Suyamvaram

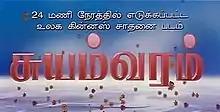
Title card

Suyamvaram is a 1999 Indian Tamil-language comedy drama film produced and co-written by Giridharilal Nagpal. The film is notable for its unique production process, in which 14 directors, 19 cinematographers, and over 30 prominent actors collaborated. Conceptualized by Nagpal, the film features an ensemble cast and was shot in a single day. Nagpal, who also wrote the story, brought together a diverse group of talent from the Tamil film industry for the project. "Suyamvaram" was later dubbed into Telugu as "Pellante Idhera".